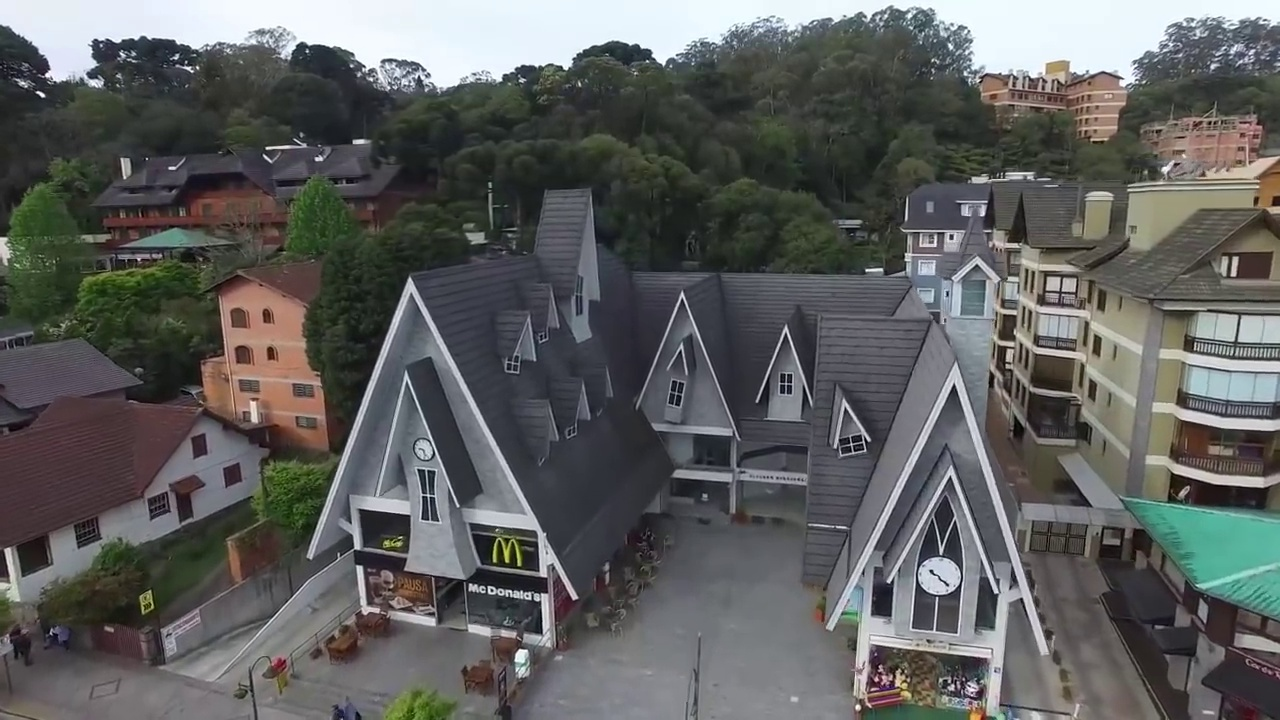
Fire: no
Smoke: no